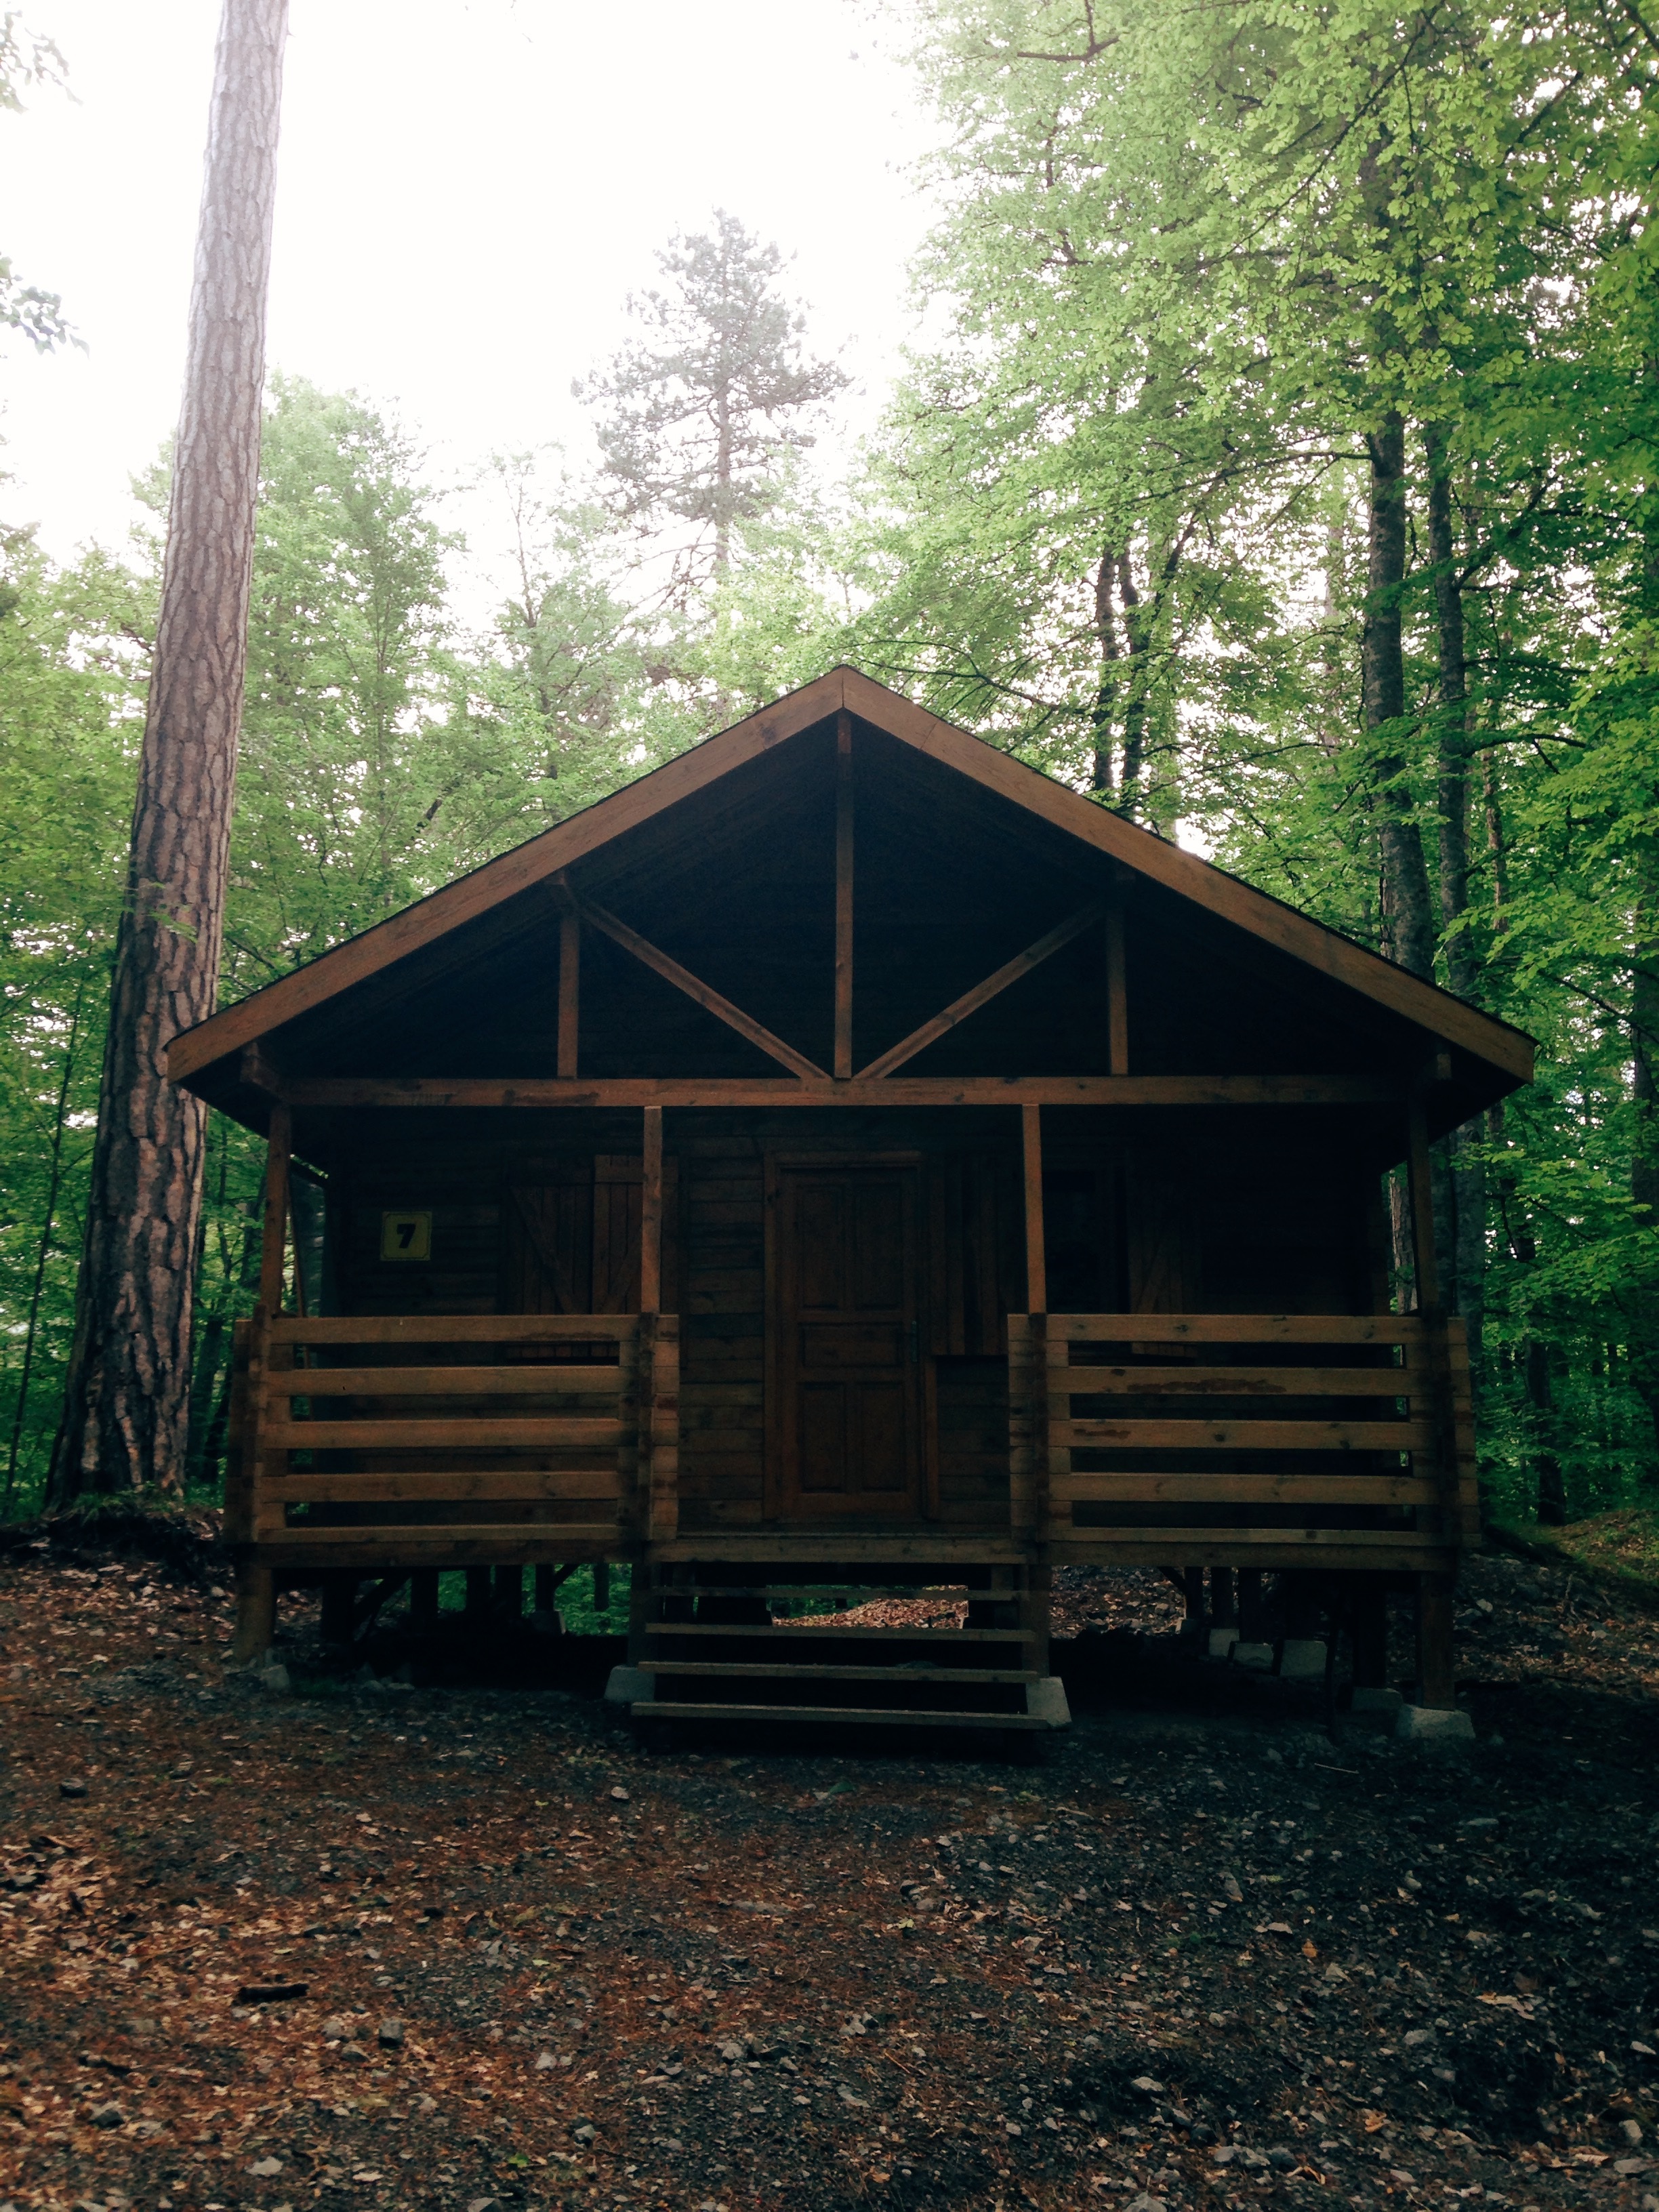
forest, wood, house, building, shed, hut, shack, cottage, woodland, log cabin, rural area